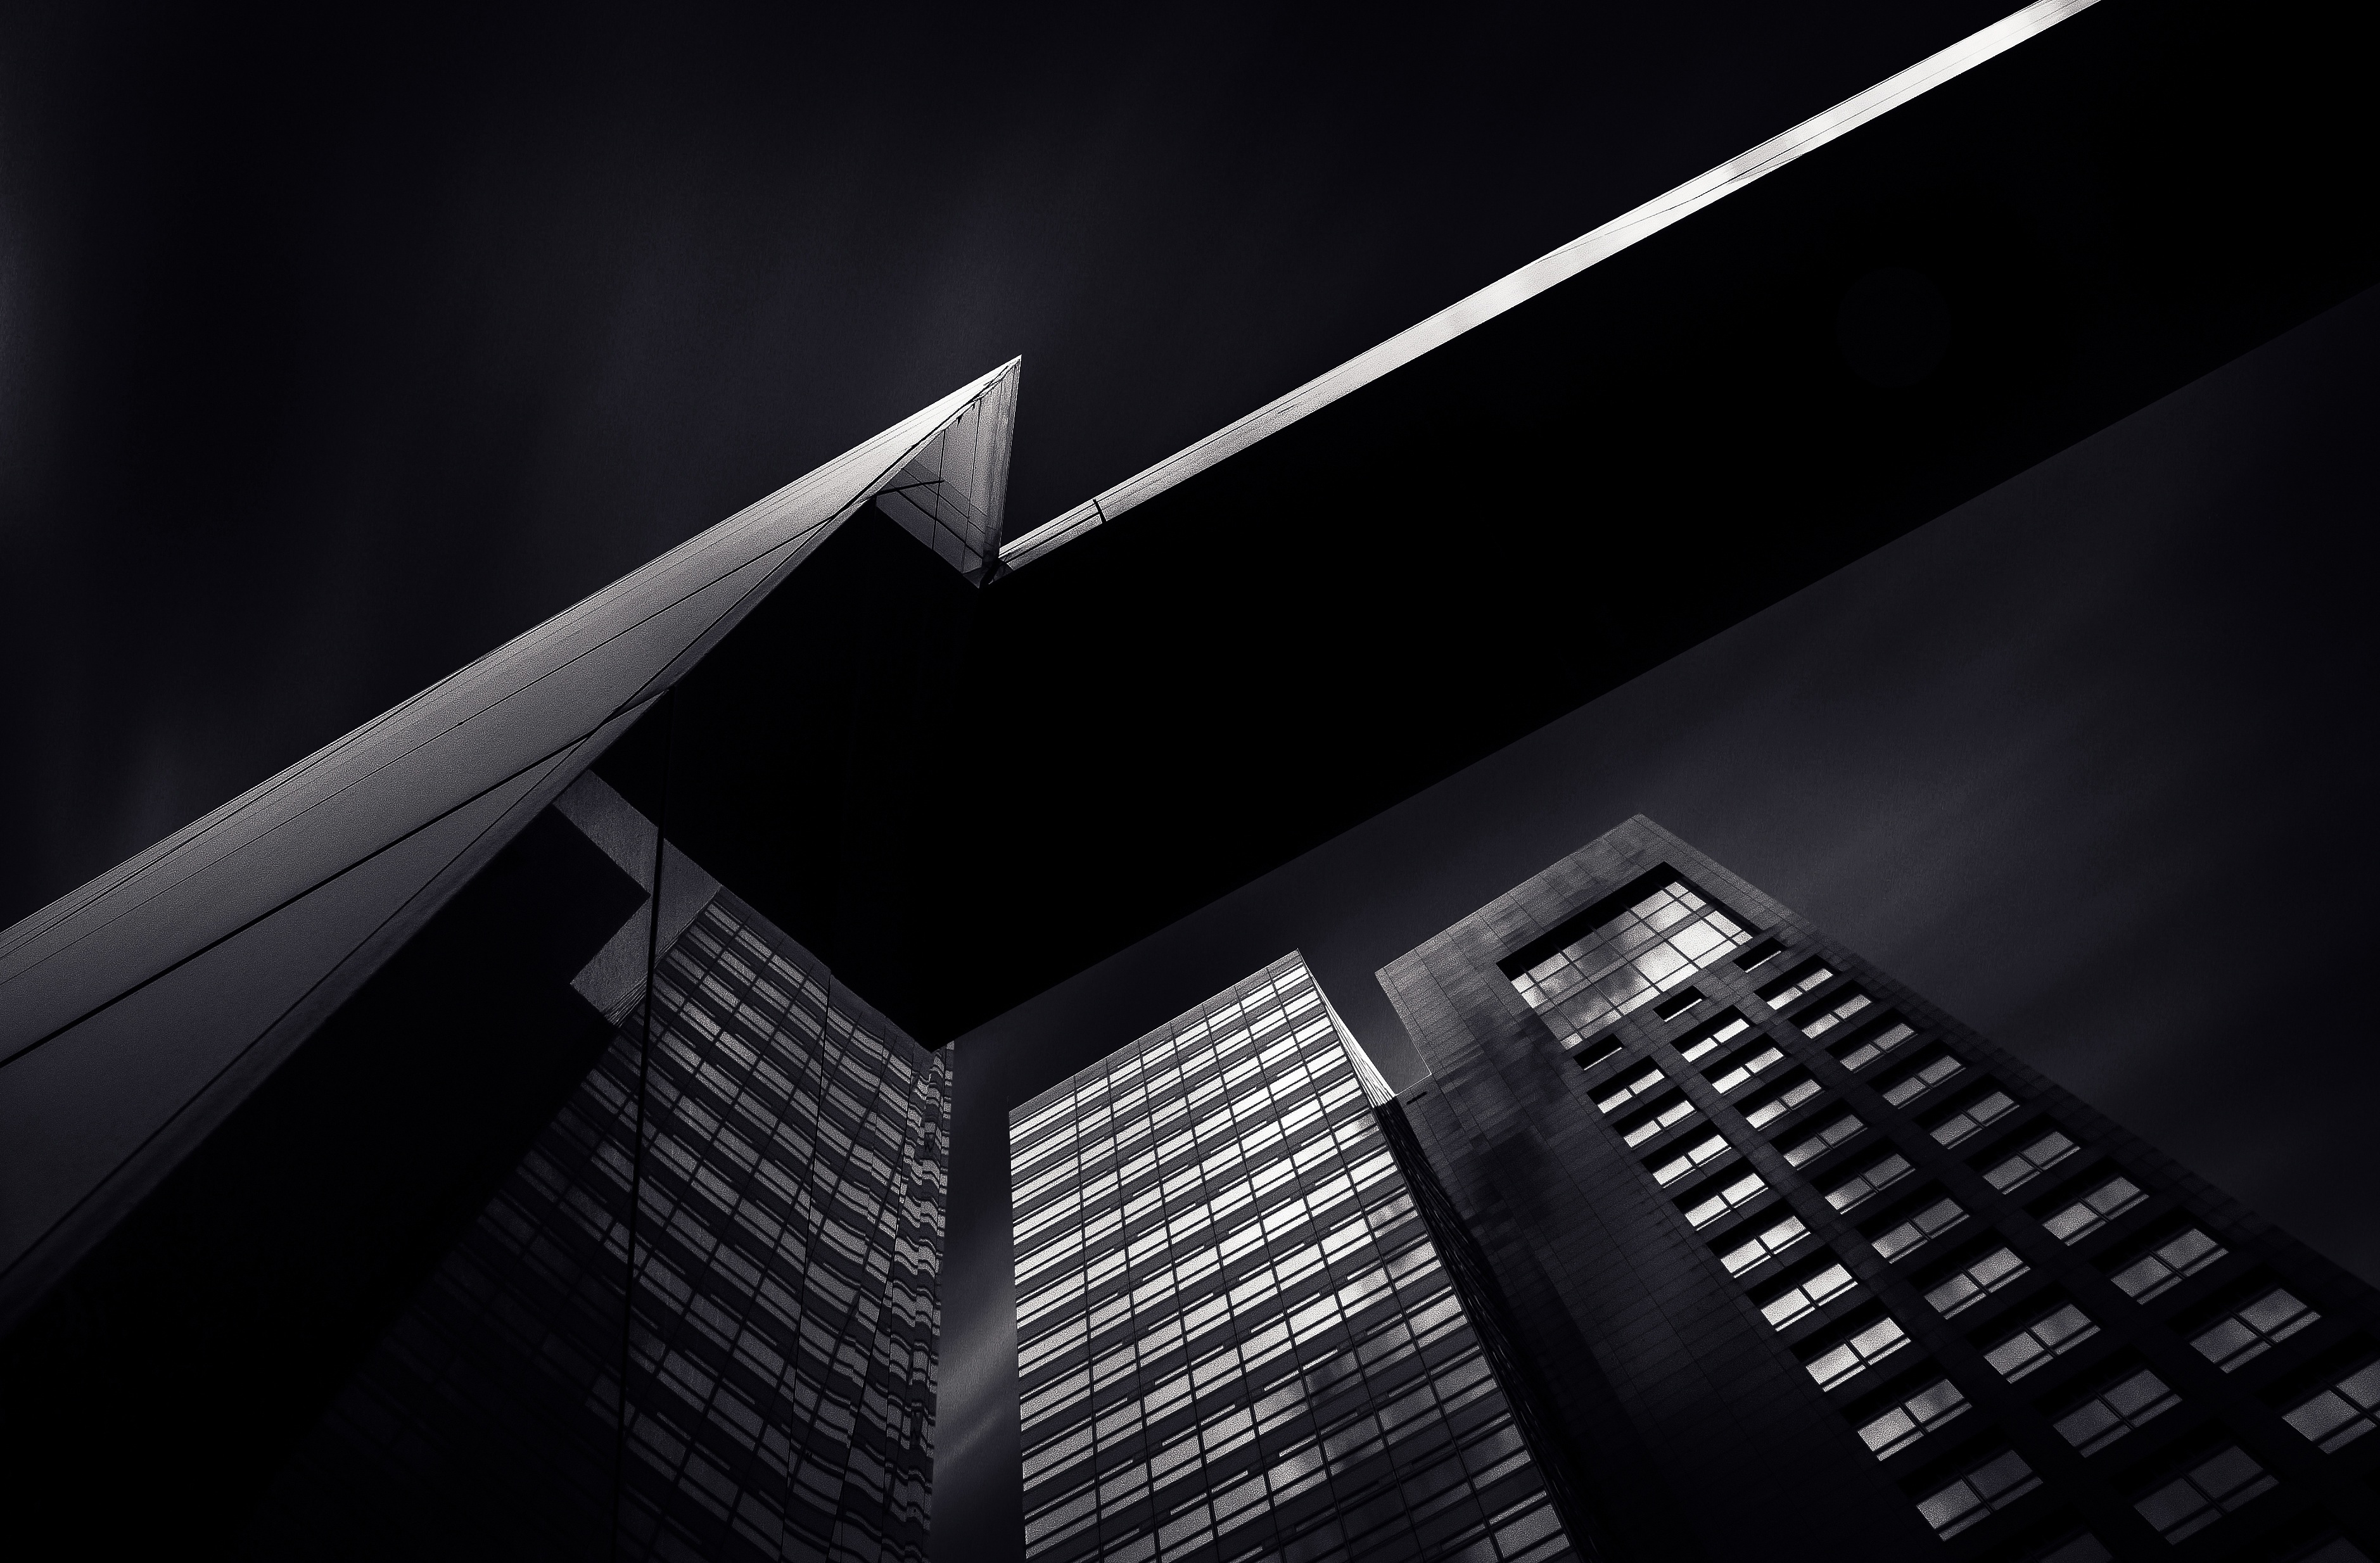
wing, light, black and white, architecture, technology, white, night, perspective, city, line, darkness, black, monochrome, design, buildings, symmetry, screenshot, monochrome photography, computer wallpaper